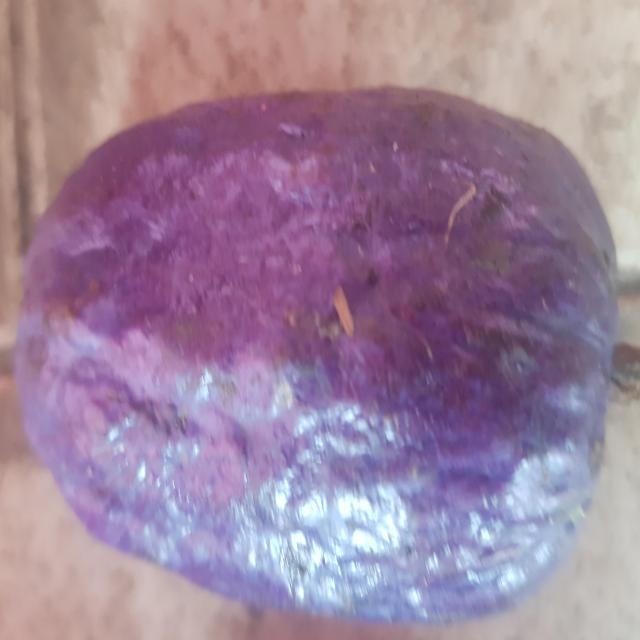
Plum grade: unaffected